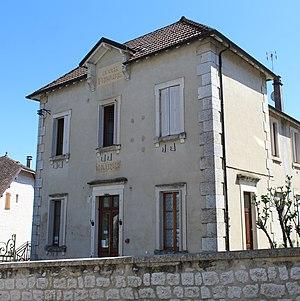
Mairie de Vongnes.
Vongnes est une commune française, située dans la région historique du Bugey, au cœur du département de l'Ain et de la région Auvergne-Rhône-Alpes.